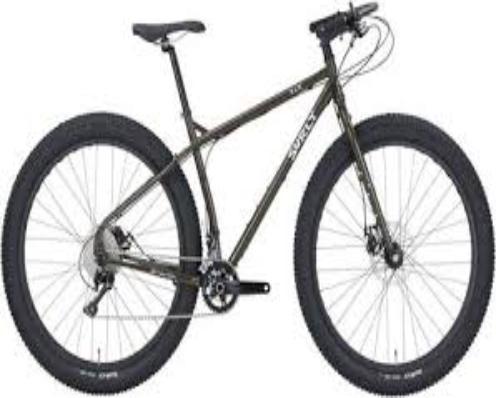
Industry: Sports